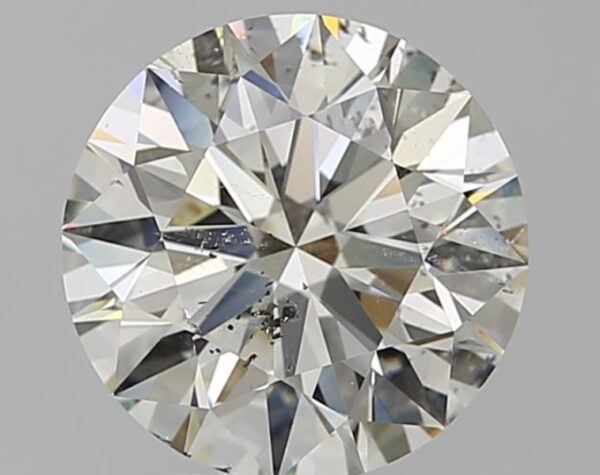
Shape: round
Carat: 3.2
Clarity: SI2
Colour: K
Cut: EX
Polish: EX
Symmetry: EX
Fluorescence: ST
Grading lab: GIA
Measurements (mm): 9.37 x 9.42 x 5.87